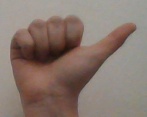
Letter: dhad